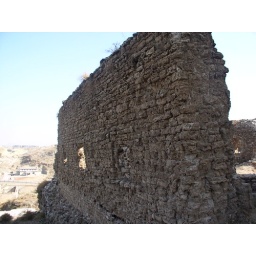
This is a wall amongst the standing temples and ruines, in Kataas (Punjab, Pakistan).